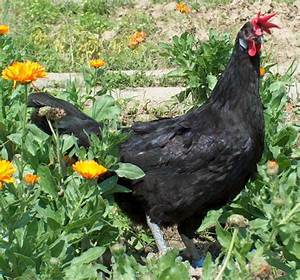
Label: chicken